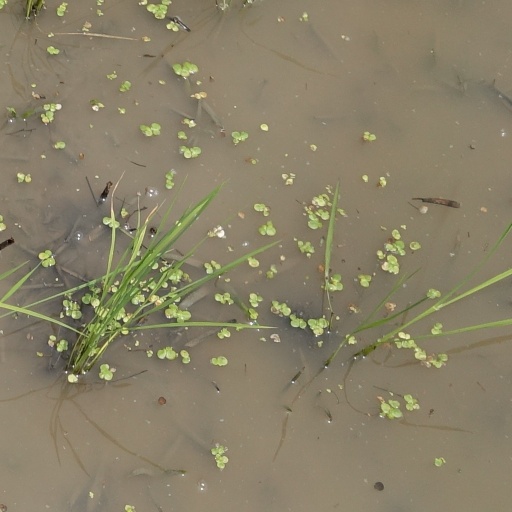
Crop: rice